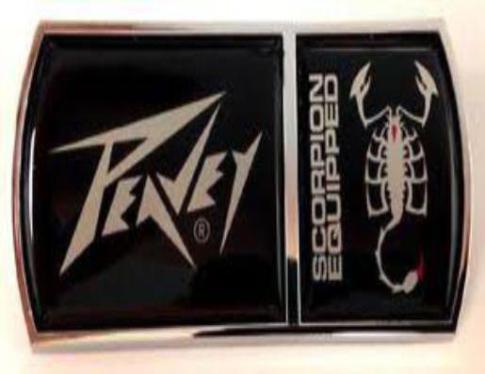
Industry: Electronic